Château de Meudon

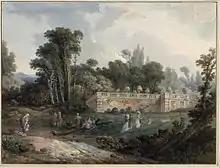
View of the parterre du Globe at Meudon in 1779. Jean Pierre Bocquet (Paris 1751 - Paris 1817). Albertina Museum, inv. 12591. Gouache, 22 x 29 cm

The new young king often liked to come and hunt in Meudon. One year after his accession, the architect drew up an inventory dated October 10, 1775, which enumerates the "mirrors, marbles, paintings and other effects belonging to the King" in the castle. In the margin are drawn overall diagrams of all the mirrors.